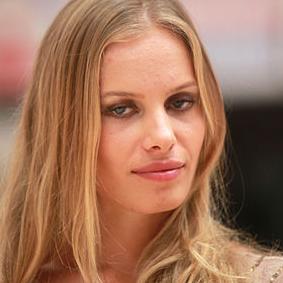
Age: 20